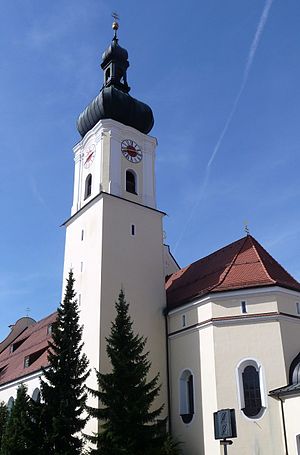
Grafenau (Niederbayern) / Geografi
Den katolske kirke Maria Himmelfahrt
Grafenau er en by i Landkreis Freyung-Grafenau i Regierungsbezirk Niederbayern i den tyske delstat Bayern. Det er en kurby i Bayerischer Wald som fik sine stadrettigheder i 1376 og regnes for den ældste by i Bayerischen Wald. Grafenau er administrationsby for Nationalpark Bayerischer Wald.